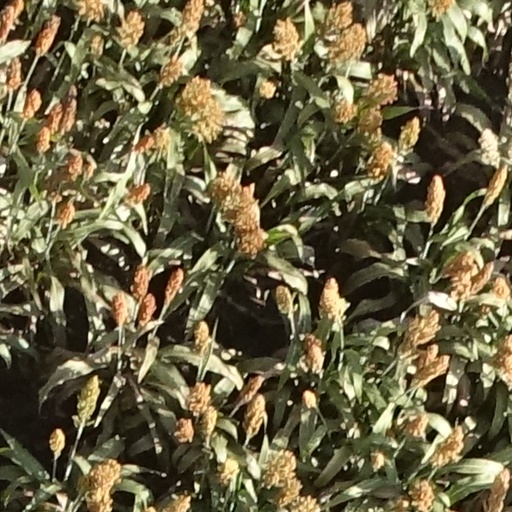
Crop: sorghum